List of populated places in Balıkesir Province

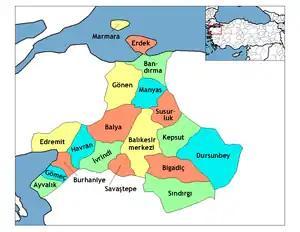
Manisa Province

Below is the list of populated places in Balıkesir Province, Turkey by the ilçes (districts). In the following lists first place in each list is the administrative center of the district.